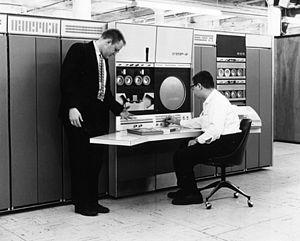
Le PDP-6 est un type d'ordinateur développé par Digital Equipment Corporation en 1963. Son architecture a été reprise pour le PDP-10 dont le jeu d'instructions était quasi identique.
Digital Equipment Corporation était une entreprise de l'industrie informatique fondée en 1957 aux États-Unis.